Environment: lab
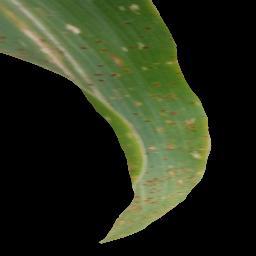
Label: common_rust